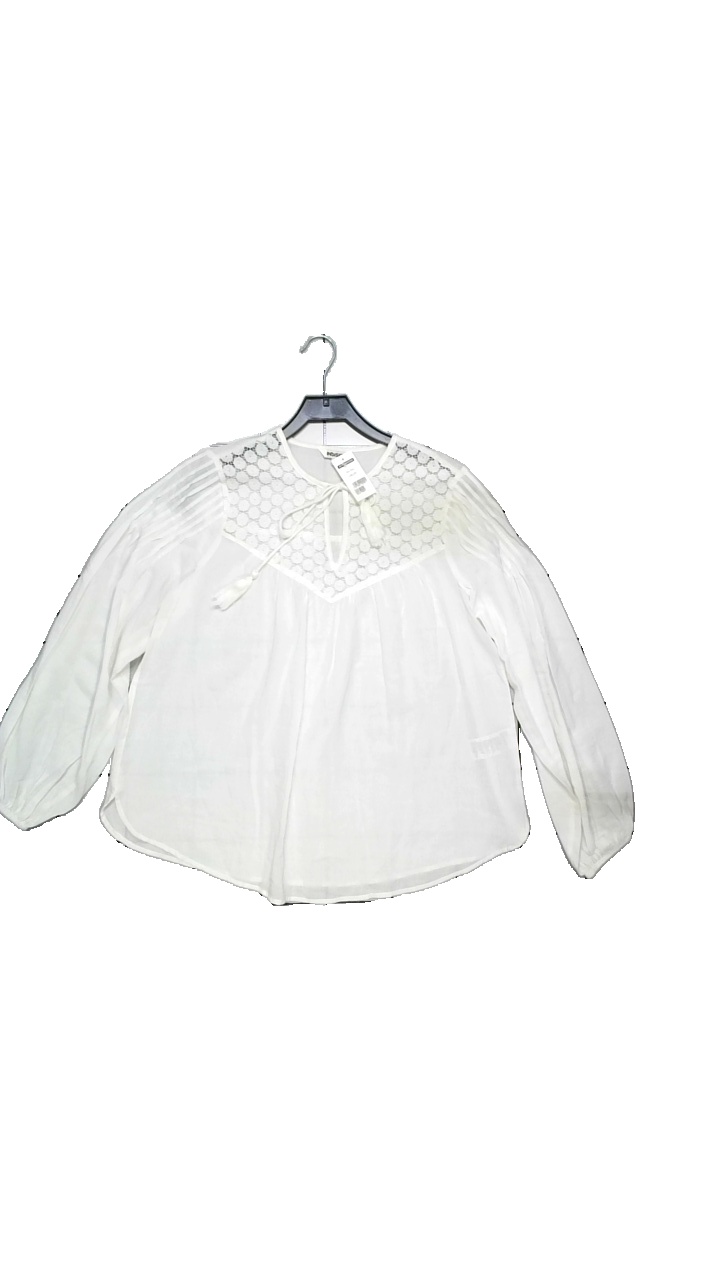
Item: Blouse (Ladies)
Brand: Indiska
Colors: White
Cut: Loose
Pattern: Lace
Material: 55% cotton, 45% viscose
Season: Summer
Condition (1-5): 4
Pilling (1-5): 5
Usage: Reuse
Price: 100-150